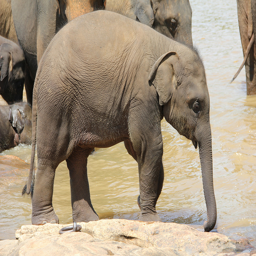
A family of elephants walking in and drinking water.
A baby elephant in the water near a rock
A herd of elephants standing in a water hole.
A herd of elephants stand in a pool of water.
A young elephant at a watering hole with other elephants in the background.